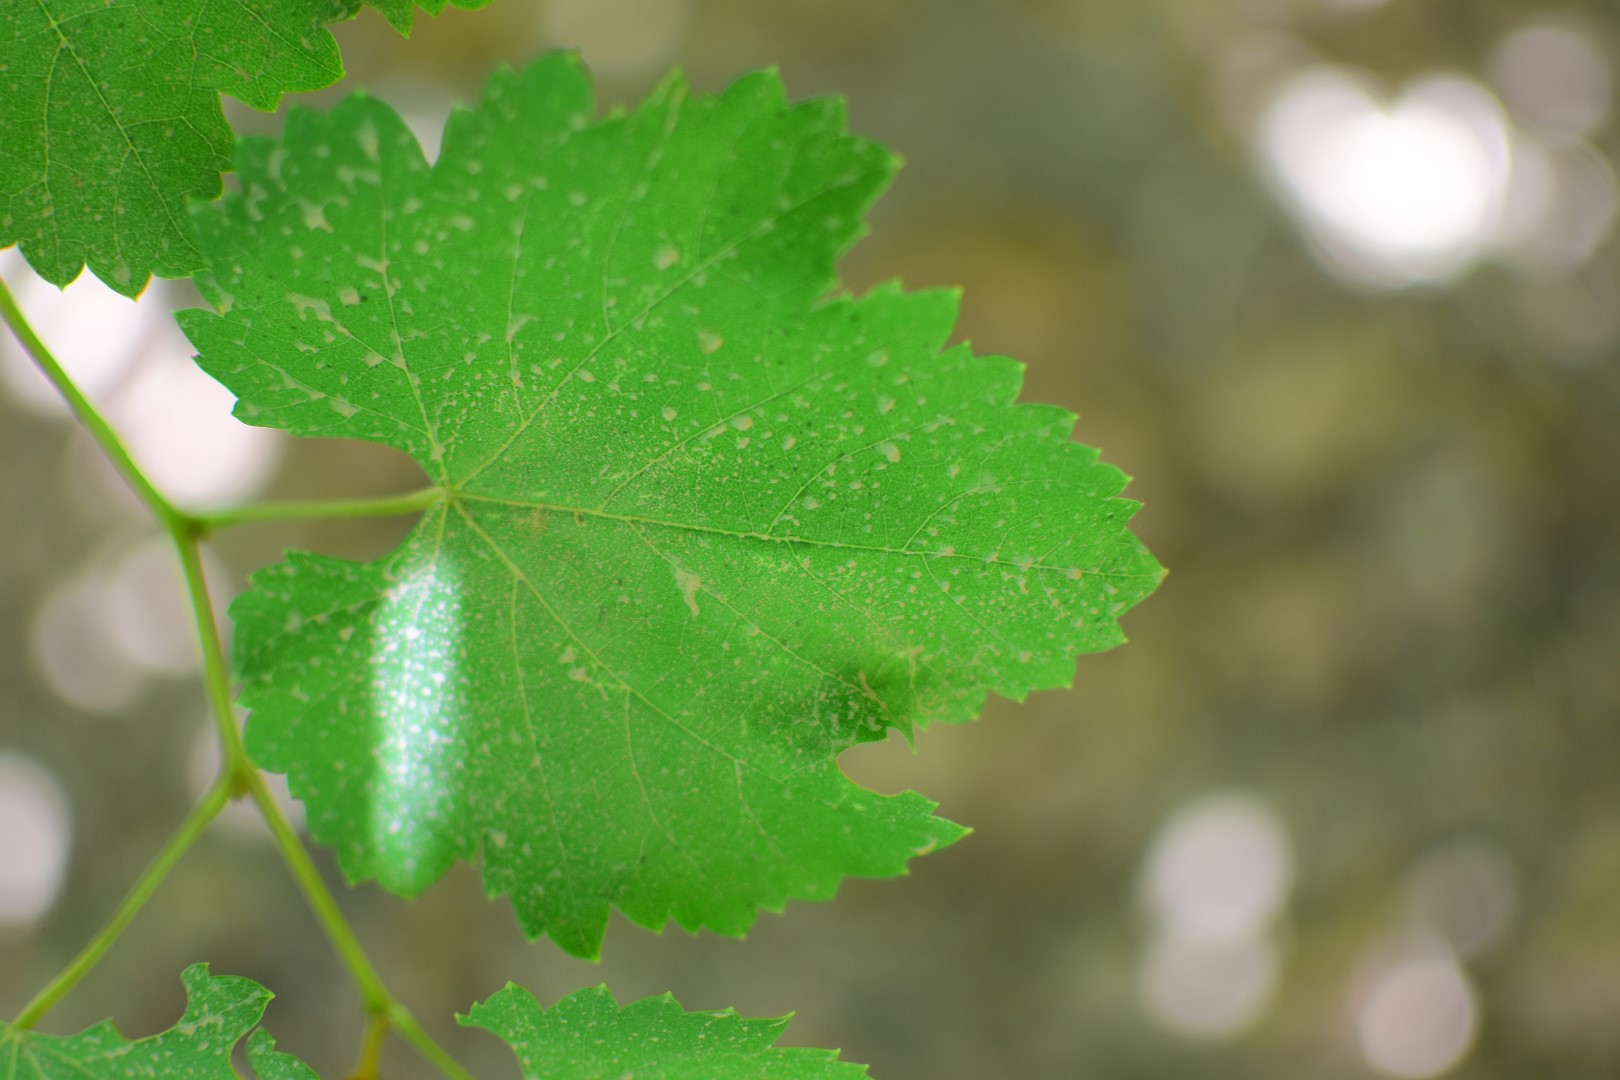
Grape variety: Frinsi